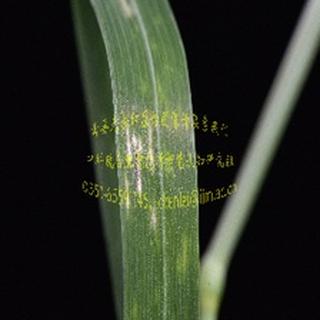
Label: wheat_mildew